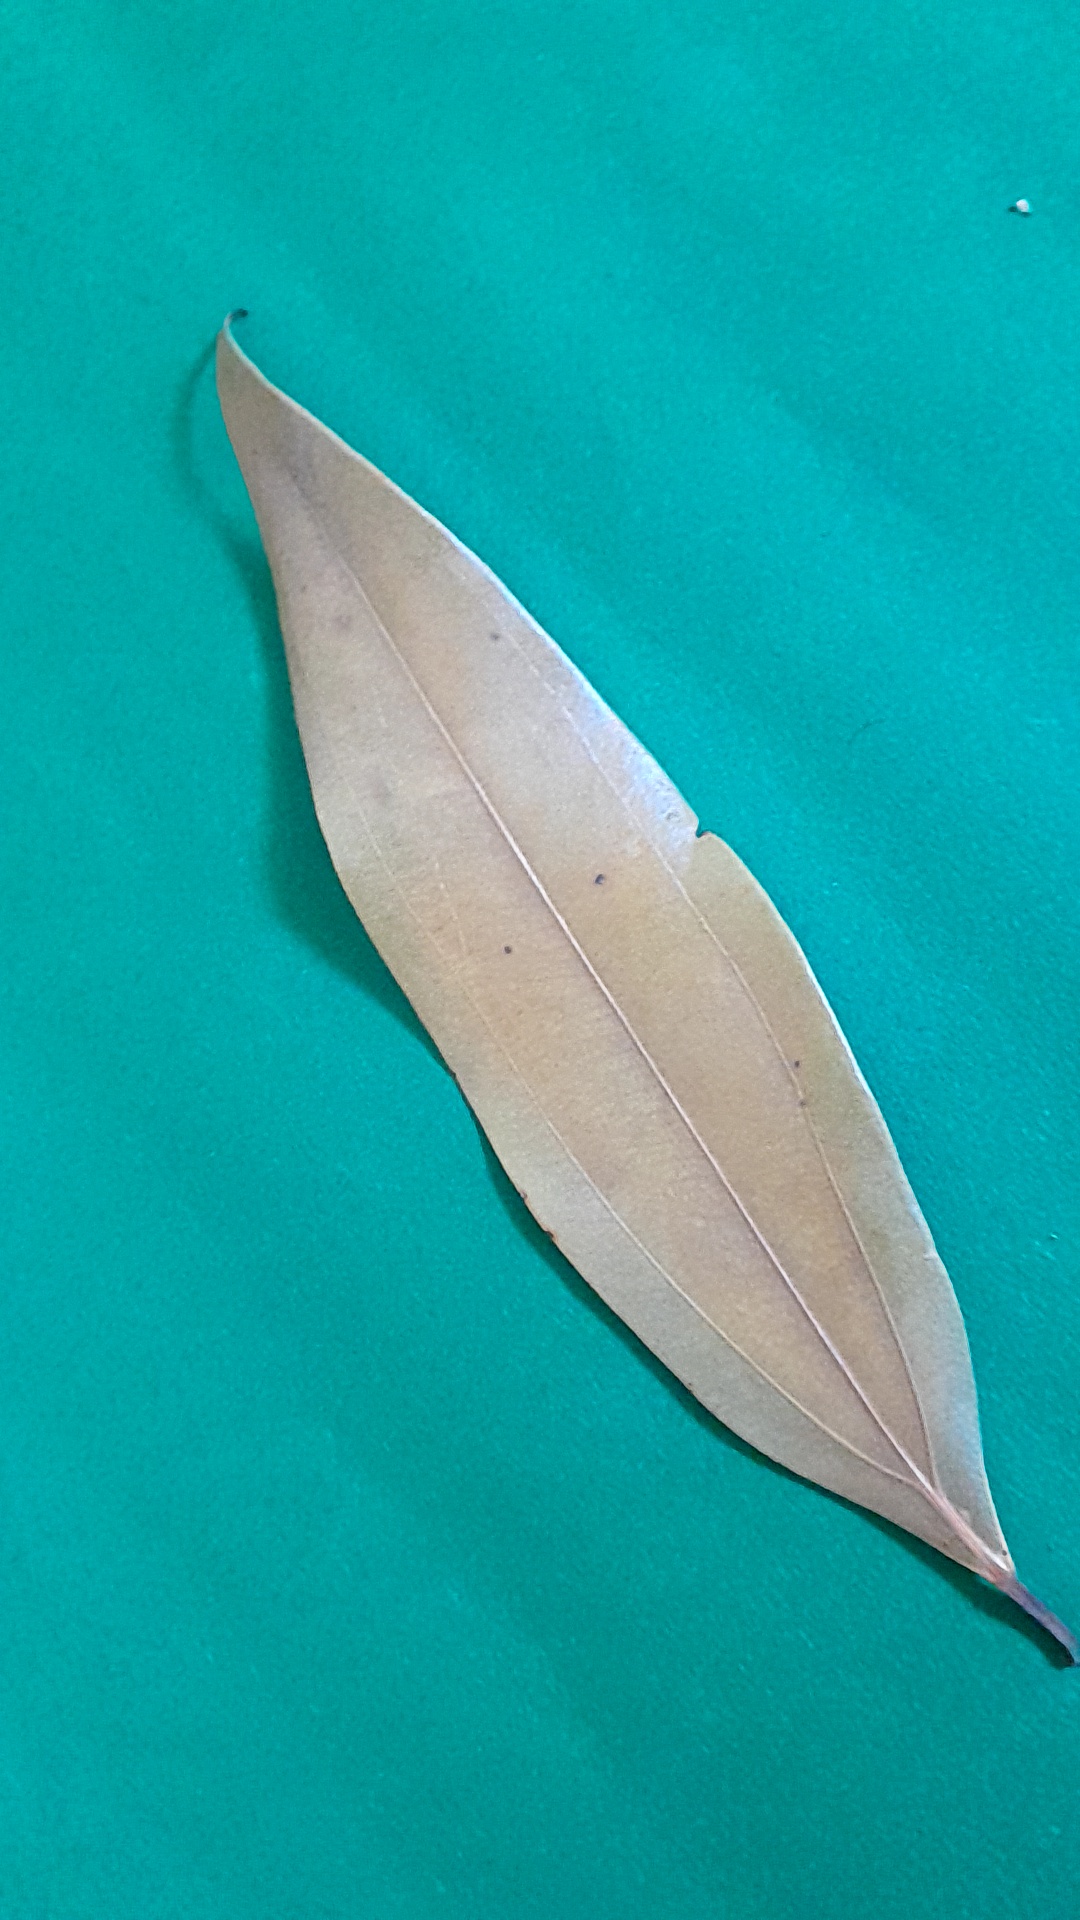
Label: Dry Leaf